Rockhampton Botanic Gardens

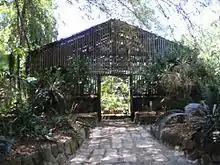
Hugo Lassen Fernery, 2008

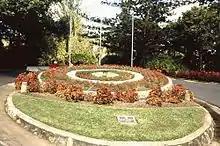
Floral clock, 1999

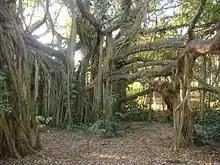
Banyan fig, 2009

Rockhampton Botanic Gardens are located on a 33-hectare site west of the Athelstane Range and bordered to the west by the Murray and Yeppen-Yeppen Lagoons. The northern boundary is the Rockhampton Golf Club and residential development lies to the east of the site. The adjacent partially developed Diggers Park establishes the southern boundary. The slope of the range creates a gently falling gradient from the entrance of the gardens to the banks of the Murray Lagoon. The Rockhampton Botanic Gardens comprise a series of gardens including: the lower gardens, the upper gardens, the outer gardens, the war memorial gardens and arid gardens.